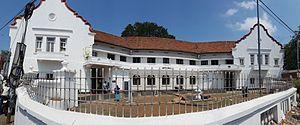
La biennale de Kochi-Muziris est une exposition internationale d'art contemporain qui se tient à Kochi, au Kerala, en Inde.